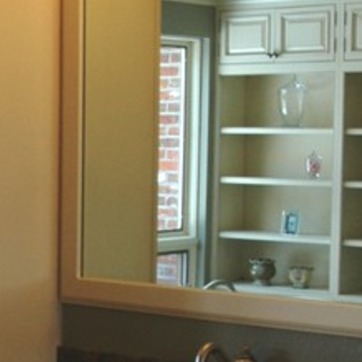
Material: mirror